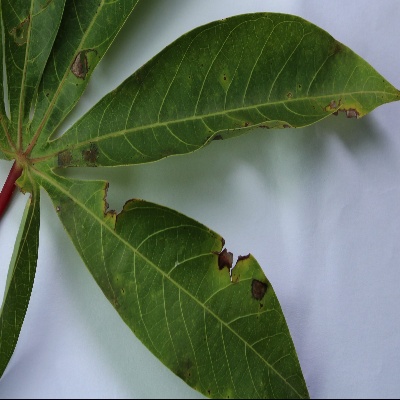
Crop: Cassava
Condition: brown spot